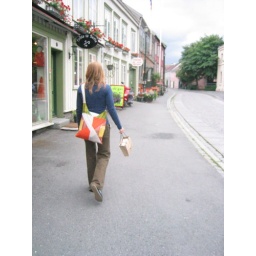
girl in street